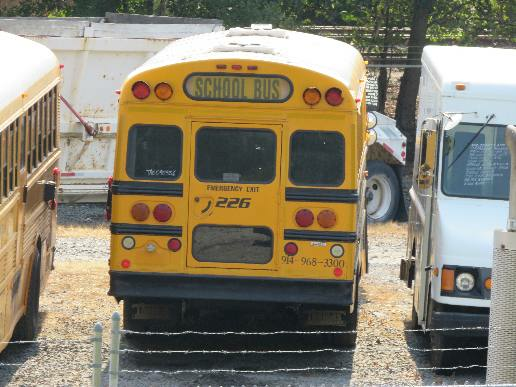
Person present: No